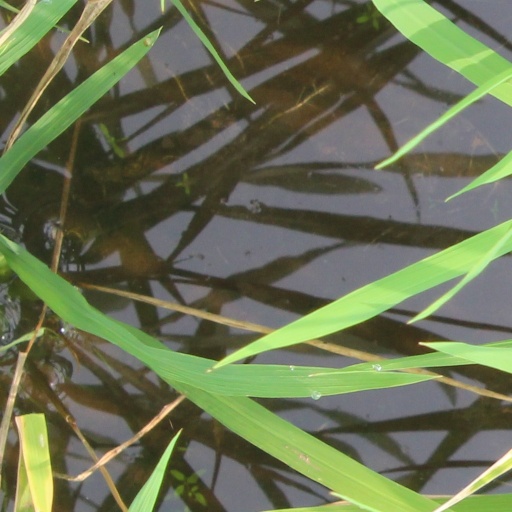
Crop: rice